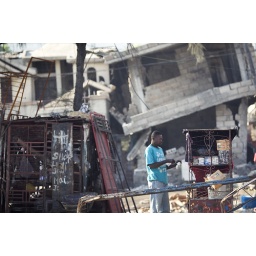
A street vendor plies his trade in front of a collapsed building in Port-au-Prince, Haiti. A UMNS photo by Mike DuBose.